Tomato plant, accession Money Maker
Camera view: horizontal (90 deg, fisheye); turntable rotation: 120 degrees
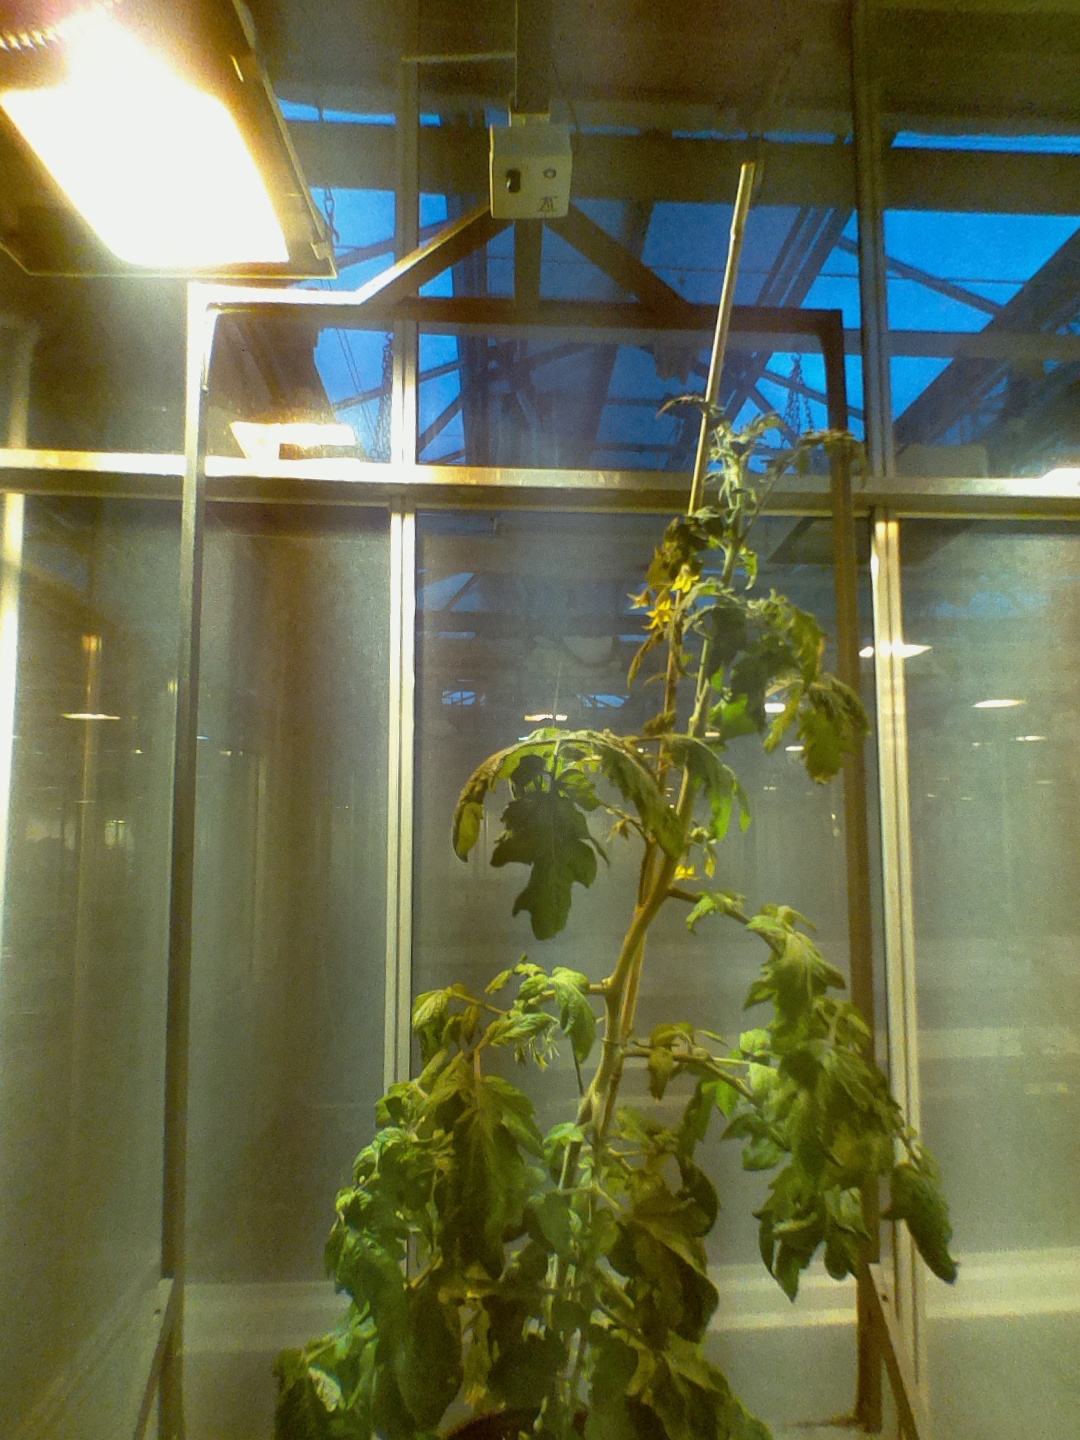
BBCH growth stage 71: 10%-20% of final fruit size